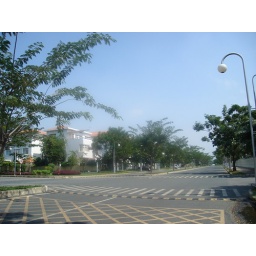
large street with a lot of green trees in new PHU MY HUNG area of saigon, viet nam